Bo (parashah)

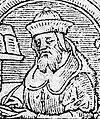
Rashi

The "Zohar" taught that on the night of the Exodus, there were three slayings in Egypt. First, the firstborn killed whomever they could lay hands on. Then, God executed judgment at midnight. And lastly, Pharaoh, on seeing the havoc wrought upon his own household, arose, as Exodus 12:30 says, "He rose up at midnight," and with bitterness and fury he killed the princes and nobles who had advised him to persecute Israel, just as a dog, if hit with a stone, goes and bites another dog.